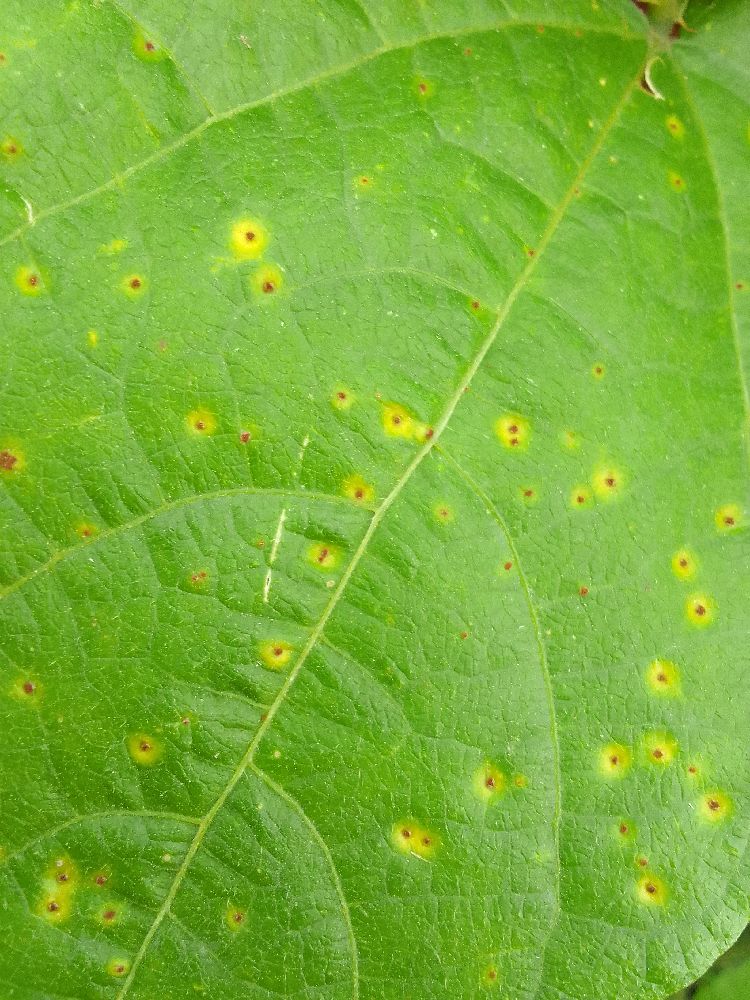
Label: rust